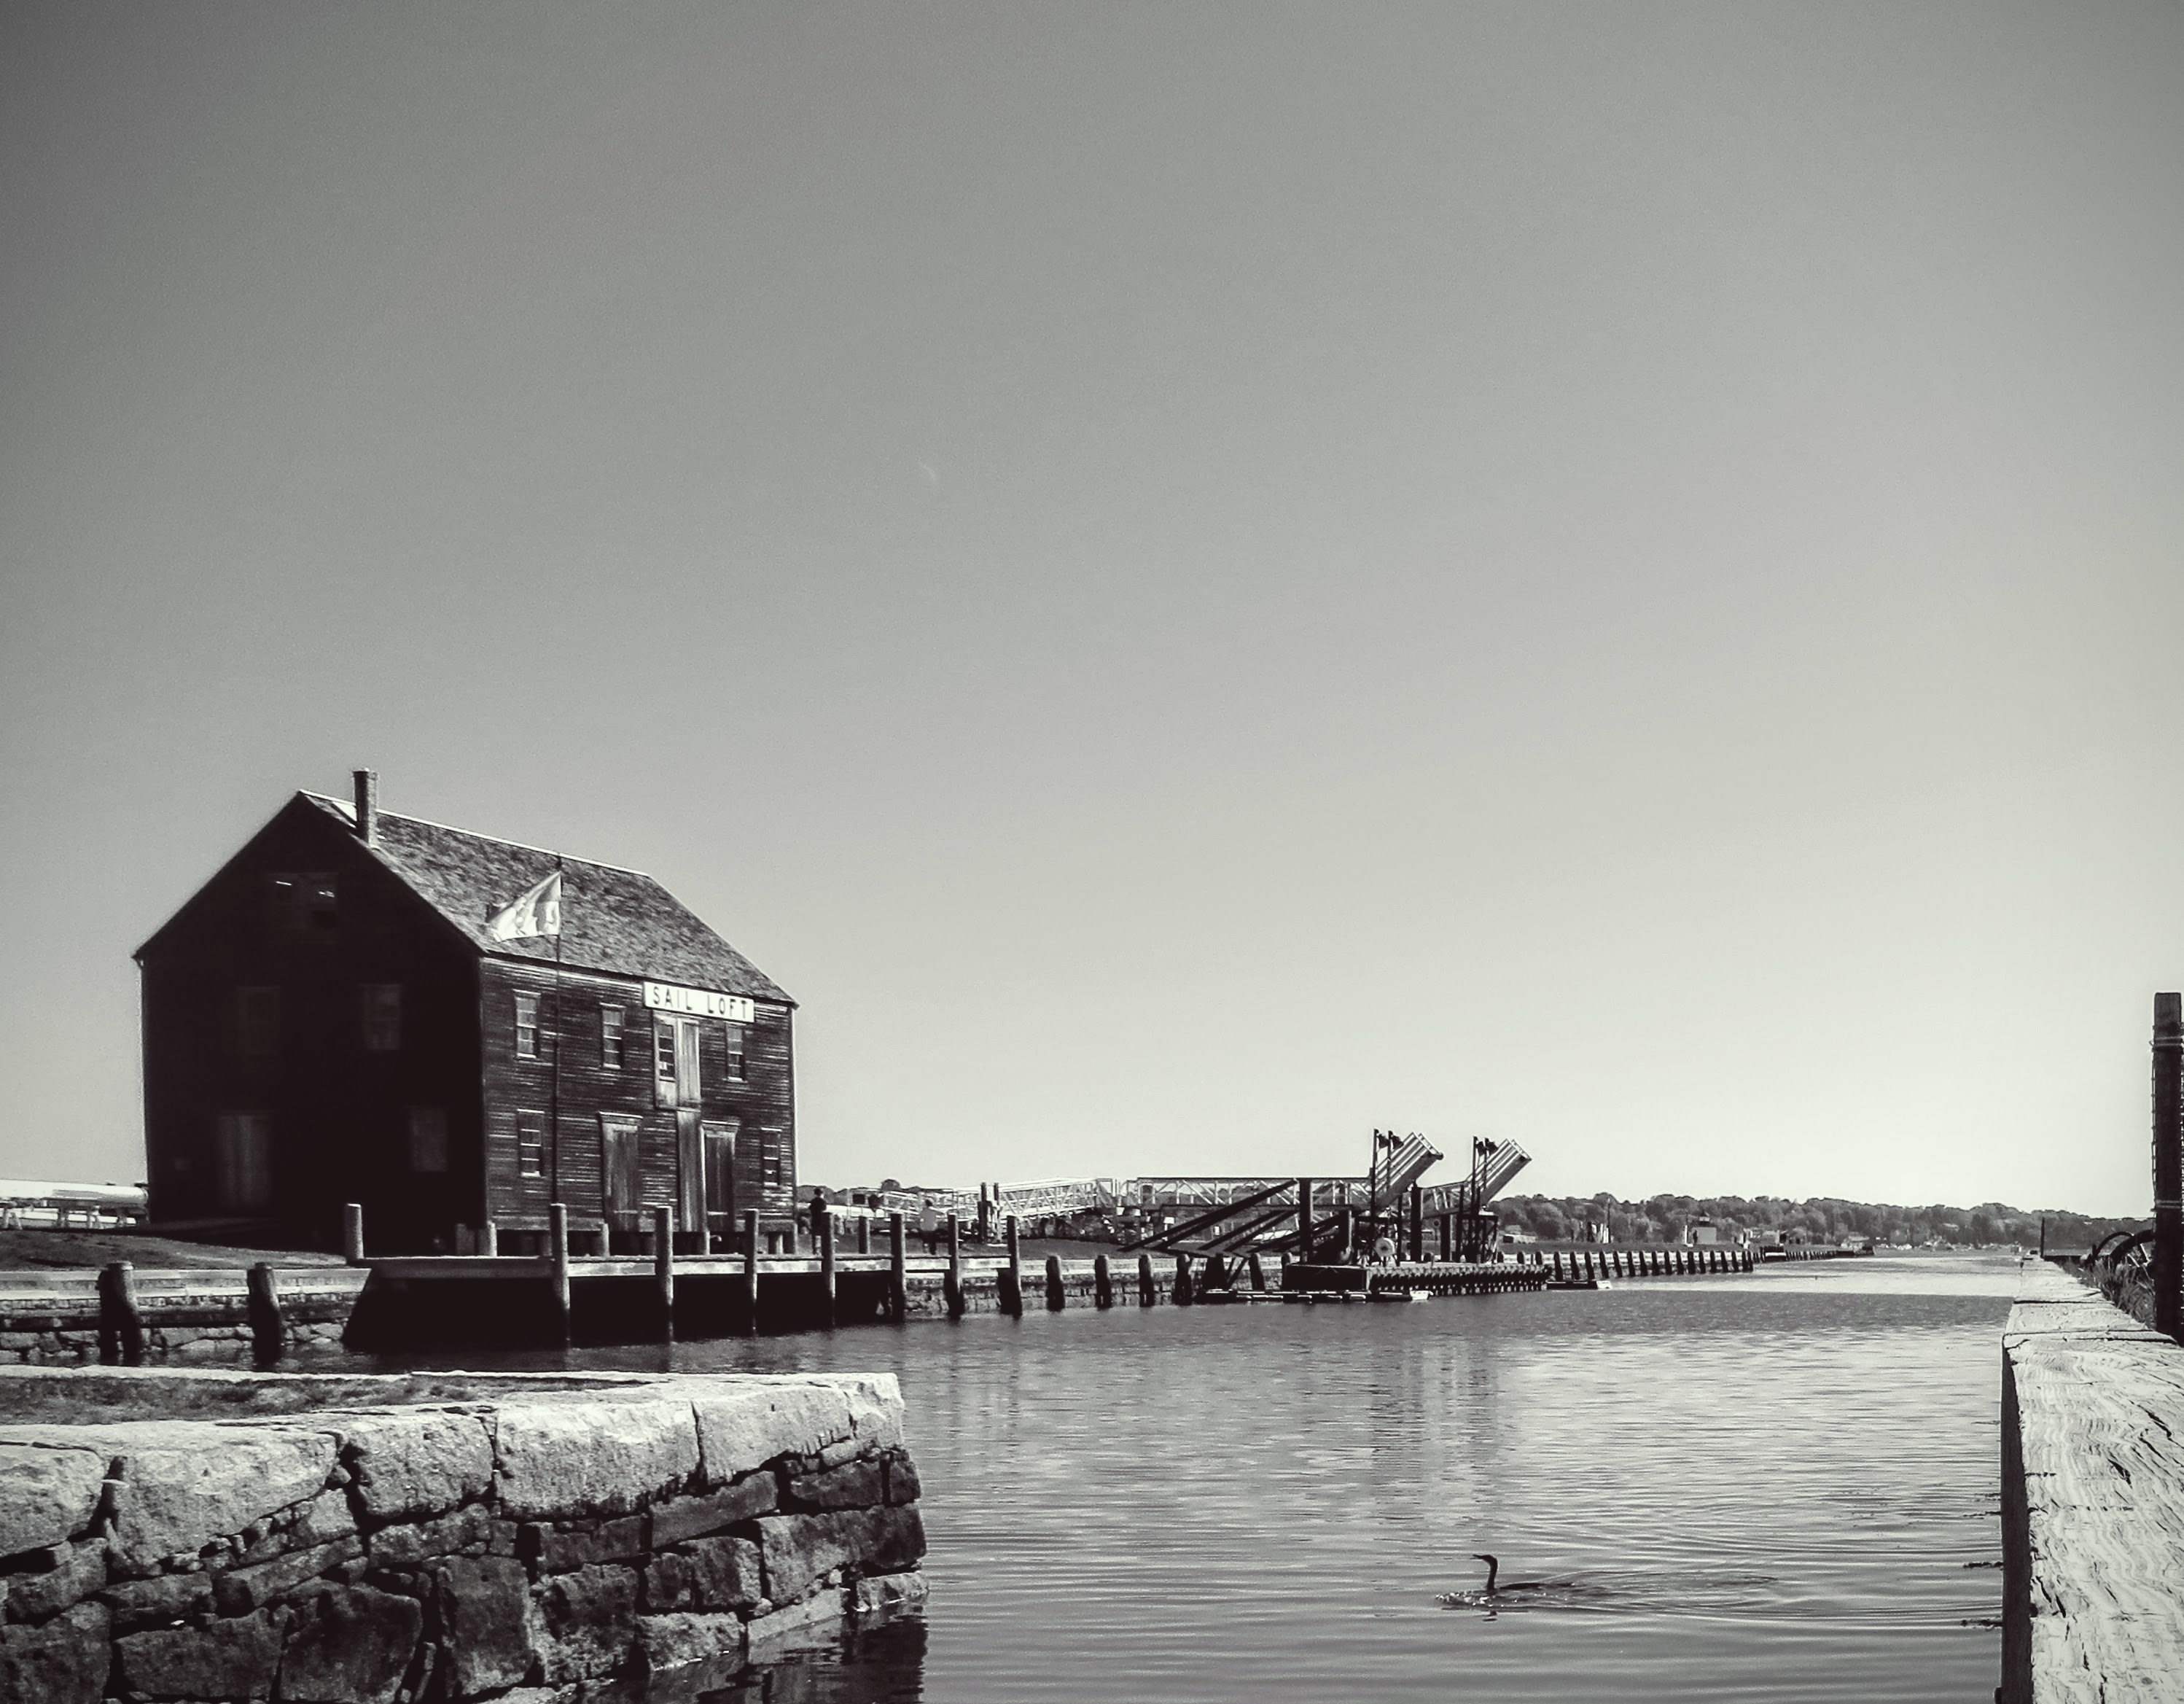
sea, snow, winter, black and white, white, skyline, house, morning, cityscape, evening, reflection, monochrome, shape, monochrome photography, atmospheric phenomenon